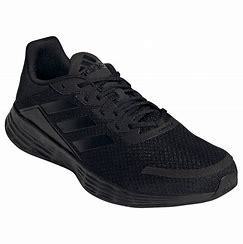
Brand: Adidas
Model: Duramo SL